Ayacuchos

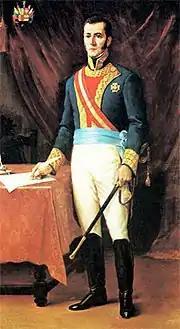
General José de la Serna.

The group of military that the anti-sparterist opposition called in a derogatory tone as the ""ayacuchos"" has its origin in the relations that the chiefs and officers under the orders of General José de la Serna, of liberal ideas, maintained during their stay in Peru.